Heinrich Rose

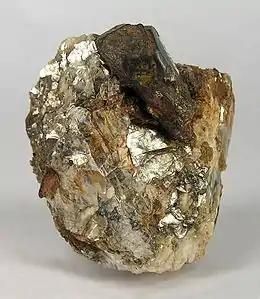
The mineral columbite

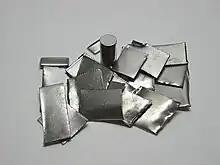
The element niobium

In 1846, Rose rediscovered the chemical element niobium, proving conclusively that it was different from tantalum. This confirmed that Charles Hatchett had discovered niobium in 1801 in columbite ore. Hatchett had named the new element "columbium", from the ore in which niobium and tantalum coexist. The element was eventually assigned the name niobium by the IUPAC in 1950 after Niobe, the daughter of Tantalus in Greek mythology.